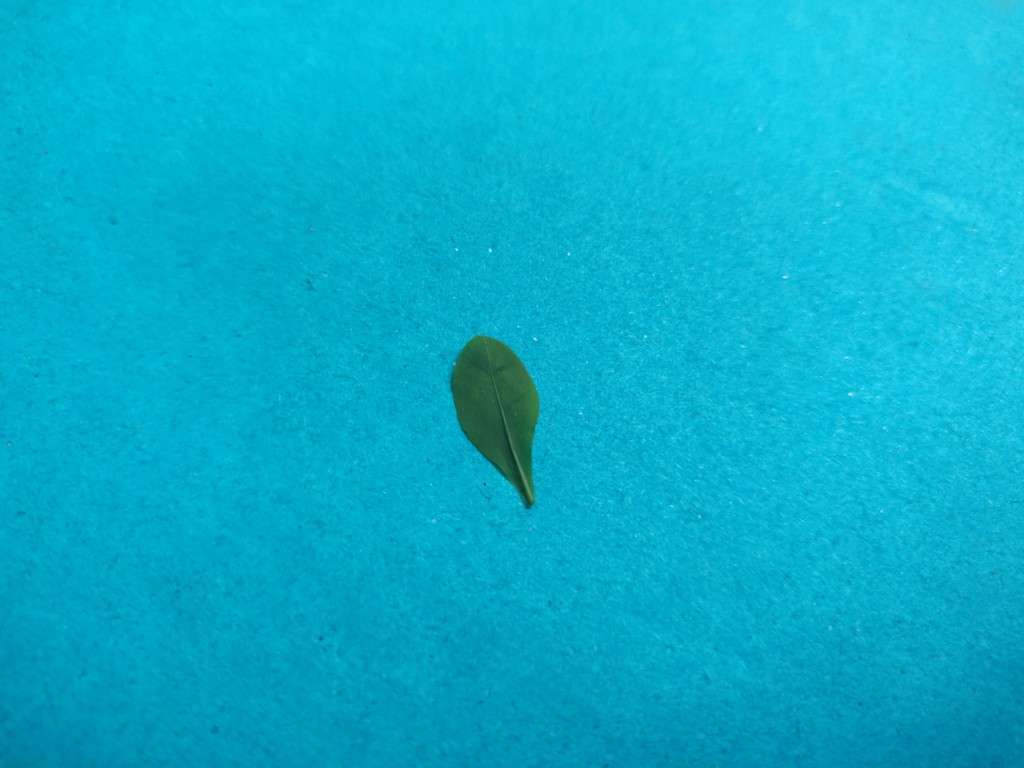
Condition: Healthy
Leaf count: single
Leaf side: back